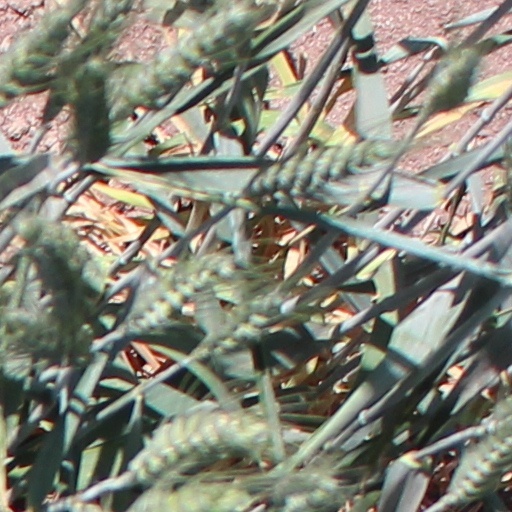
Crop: wheat